Cape Medical Museum

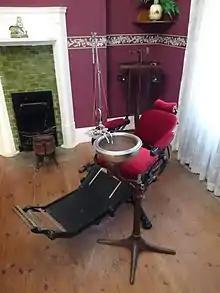
Dentistry room operation chair

The museum's educational programmes are aligned to the National School Curriculum of South Africa, and specifically focuses on the "History of Medicine" and medicinal plants. The museum offers guided tours through its exhibition spaces. For additional information see photo gallery above.